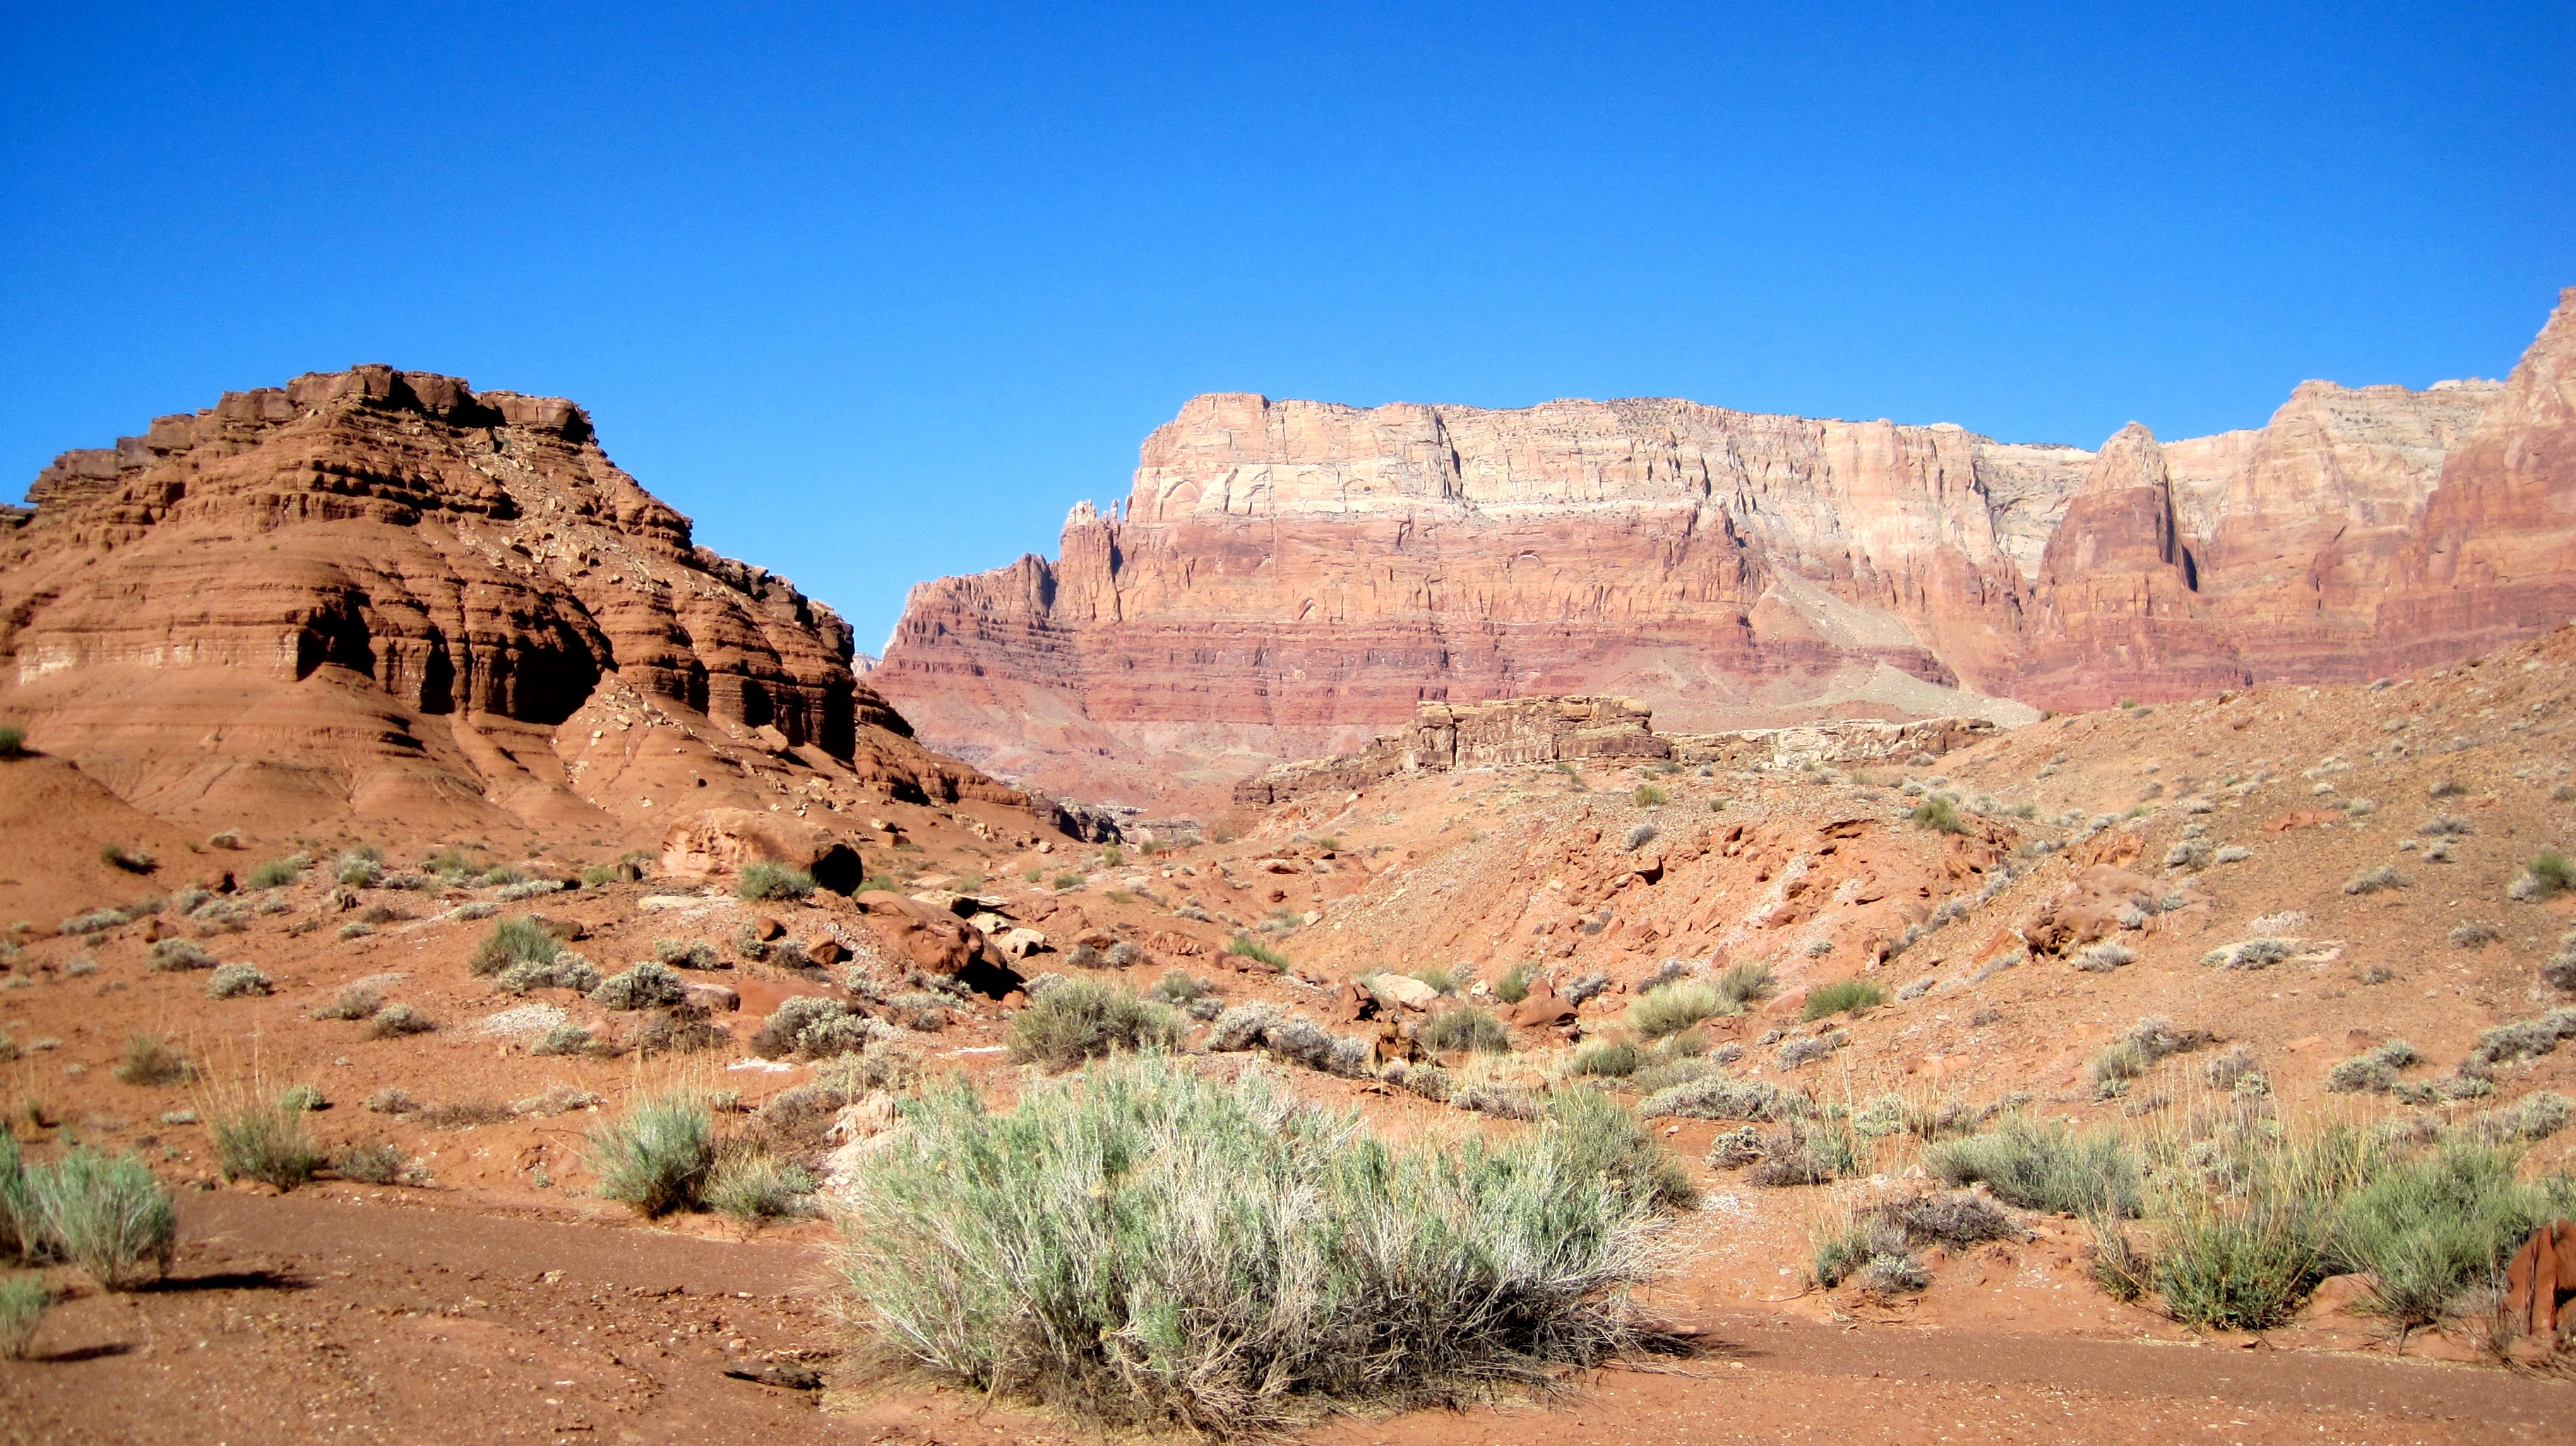
landscape, rock, wilderness, desert, valley, formation, park, soil, canyon, national park, geology, badlands, plateau, wadi, butte, landform, natural environment, geographical feature, aeolian landform